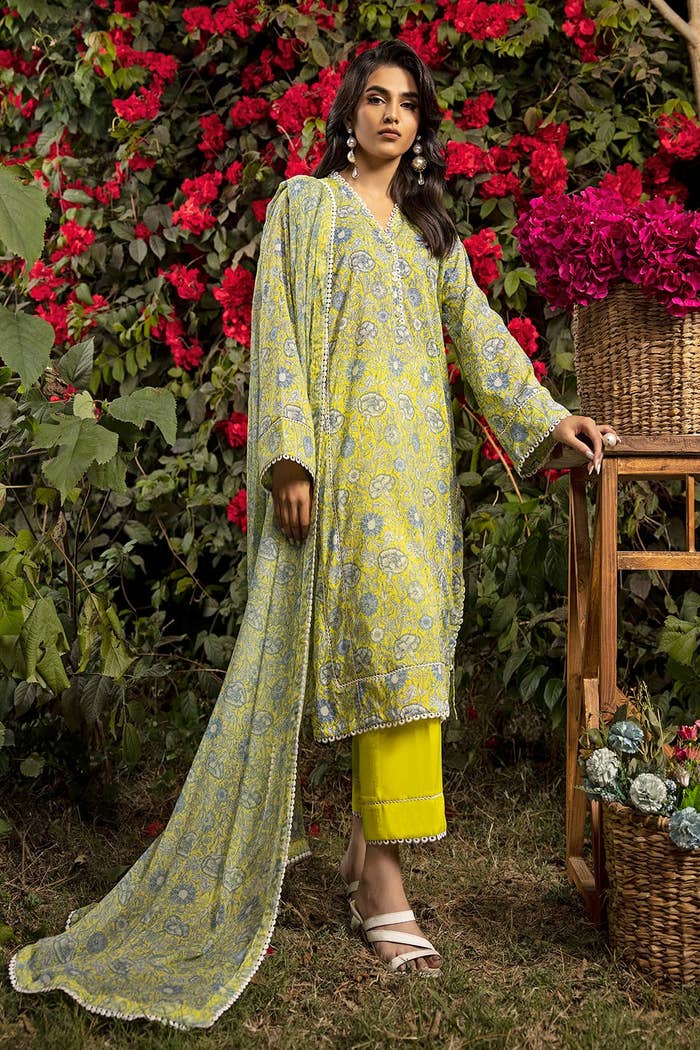
yellow multi embroidered cotton suit